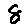
Label: 8